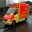
Label: ambulance